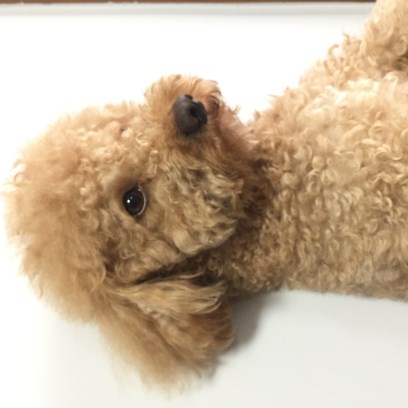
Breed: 7449-n000128-teddy